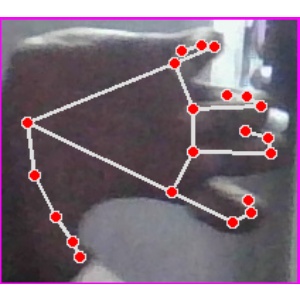
अक्षर: त